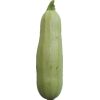
Label: zucchini